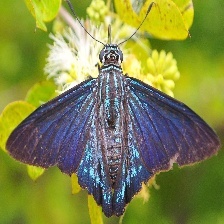
Species: MANGROVE SKIPPER